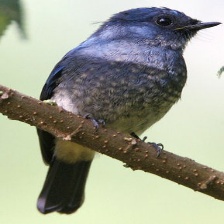
Species: INDIGO FLYCATCHER
Scientific name: EUMYIAS INDIGO